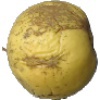
Label: Apple Golden 1